Question: Please indicate a possible affordance area of baseball bat that can be used for holding
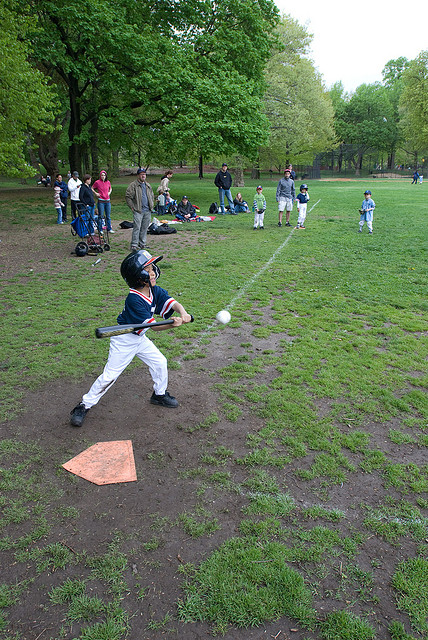
Answer: [166.982, 311.579, 195.053, 329.825]